Takematsu Station

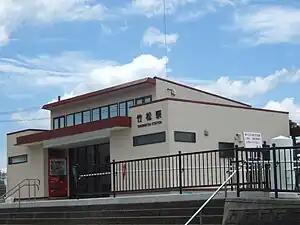
Takematsu Station in 2008

is a passenger railway station located in the city of Ōmura, Nagasaki Prefecture, Japan. It is operated by JR Kyushu.